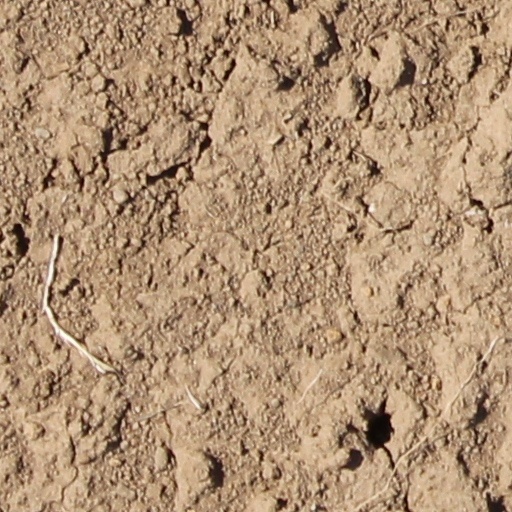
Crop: wheat